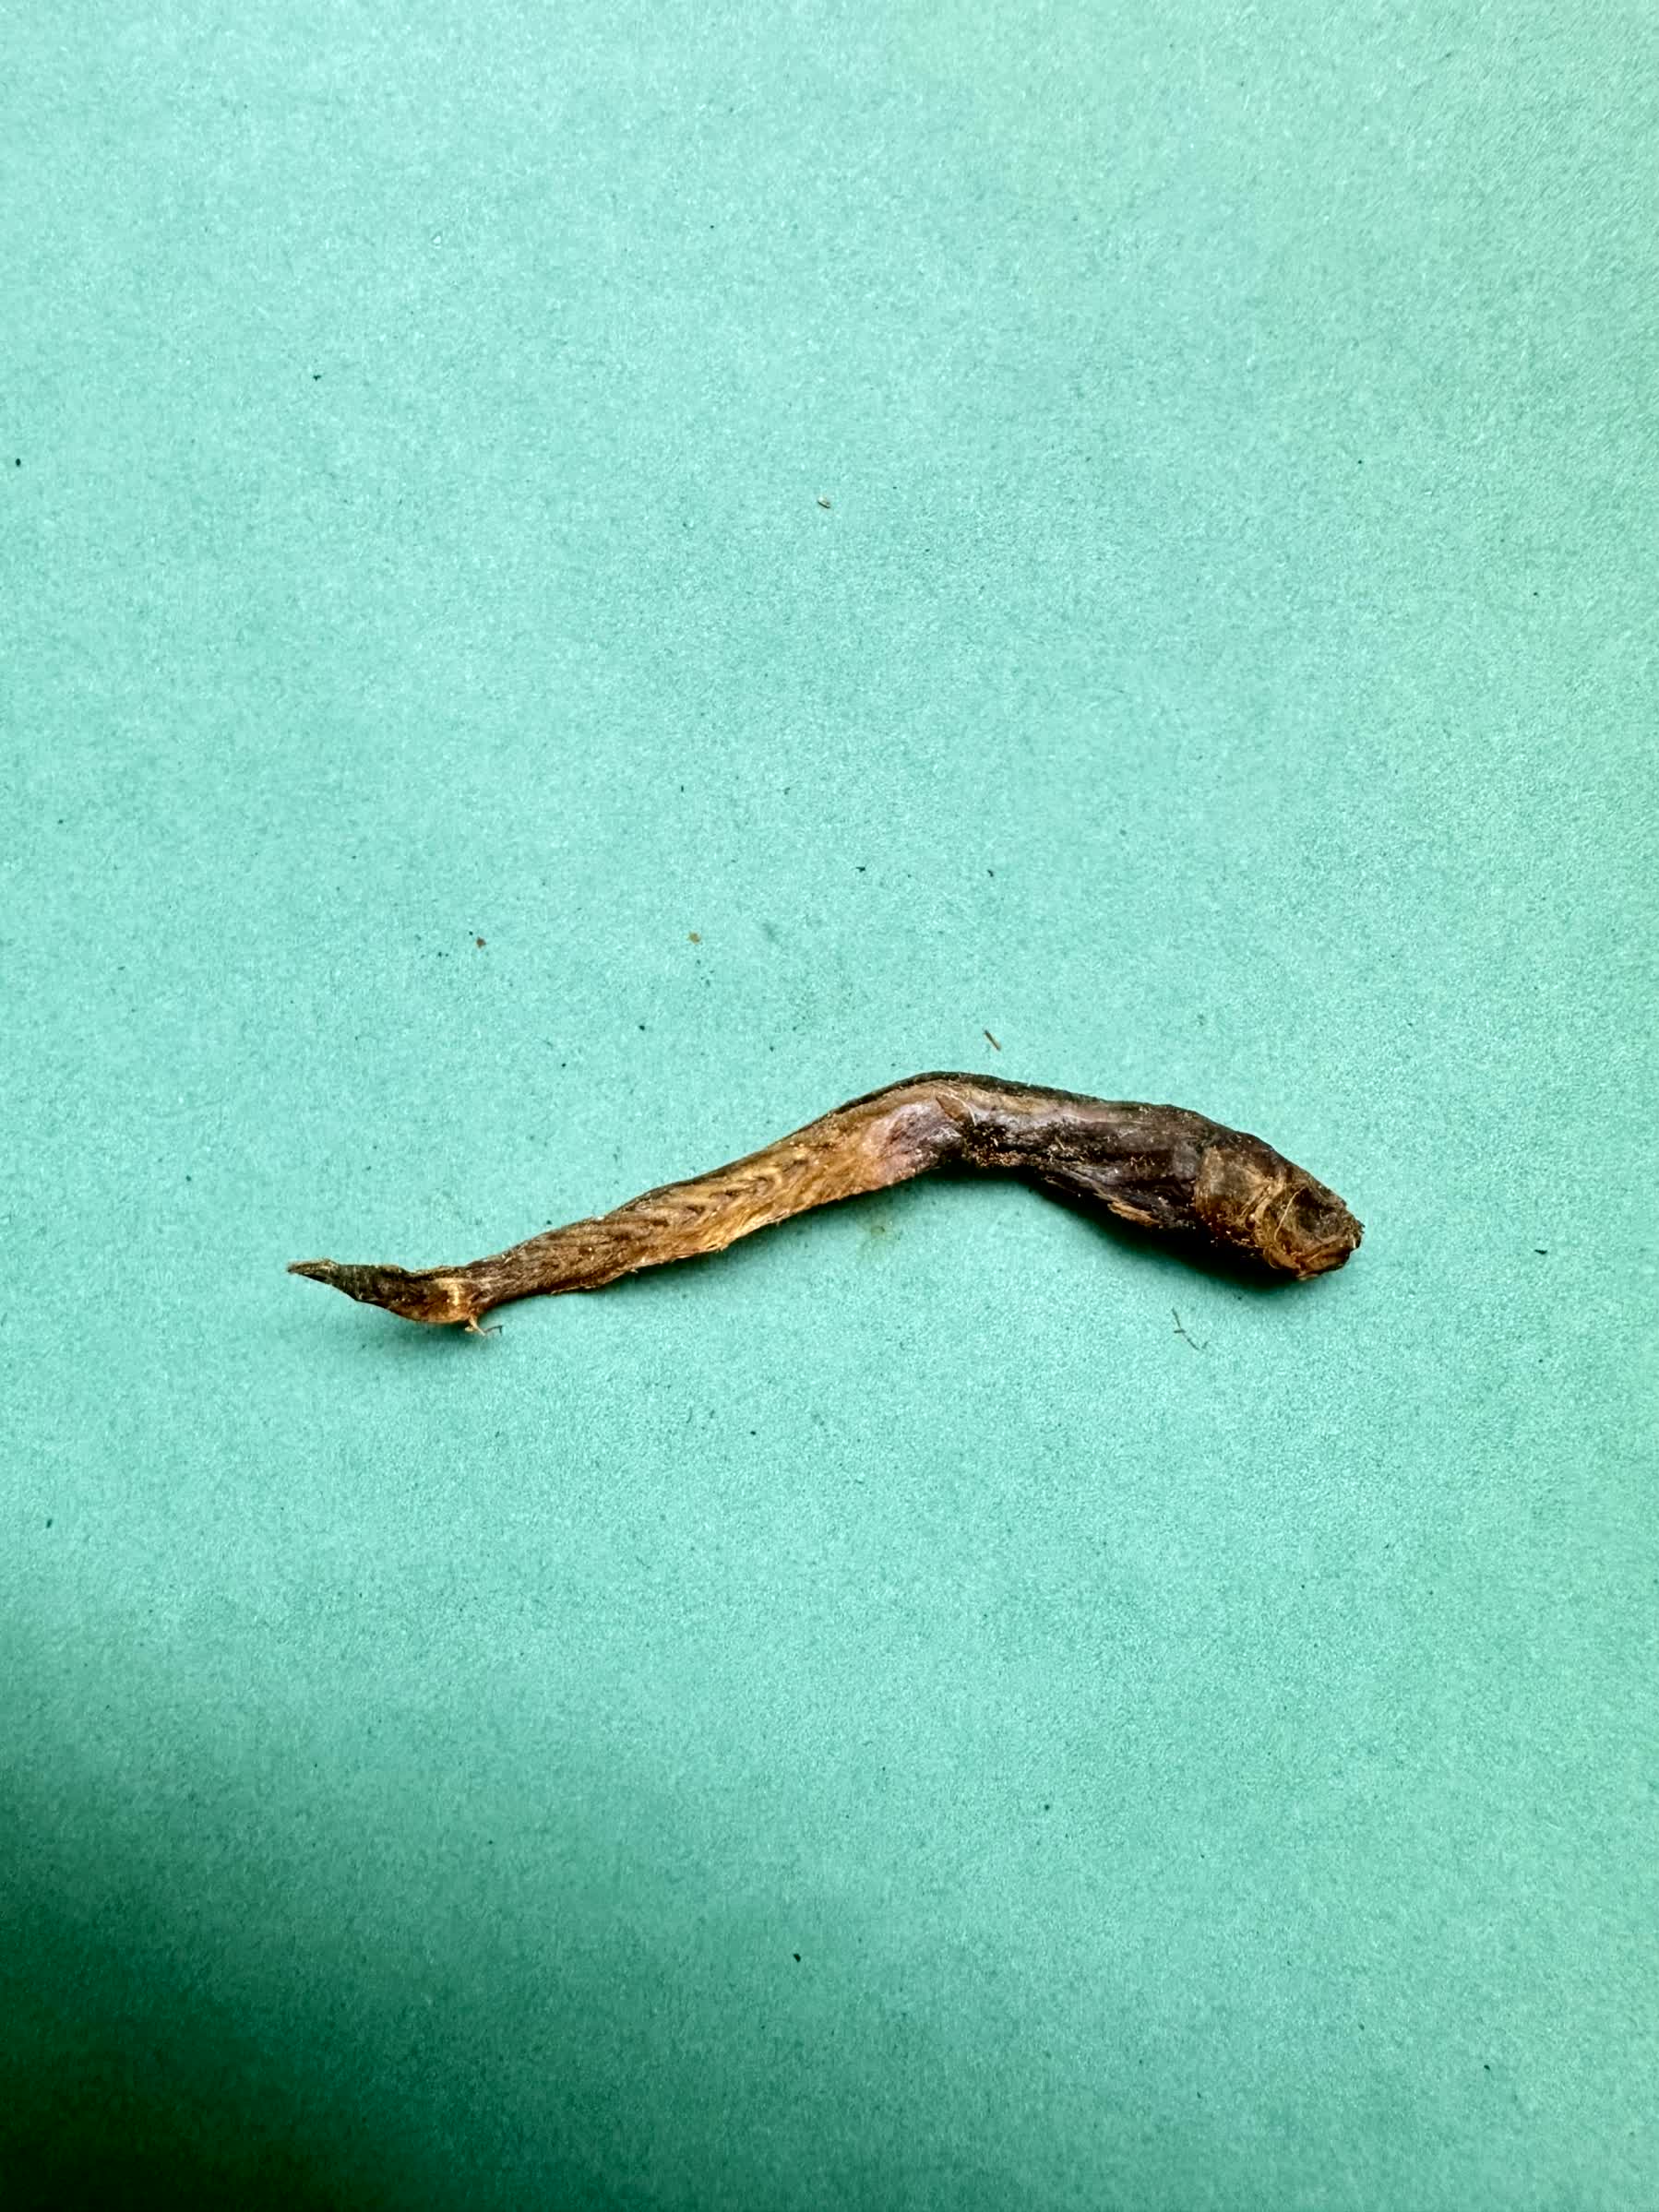
Species: Chewa